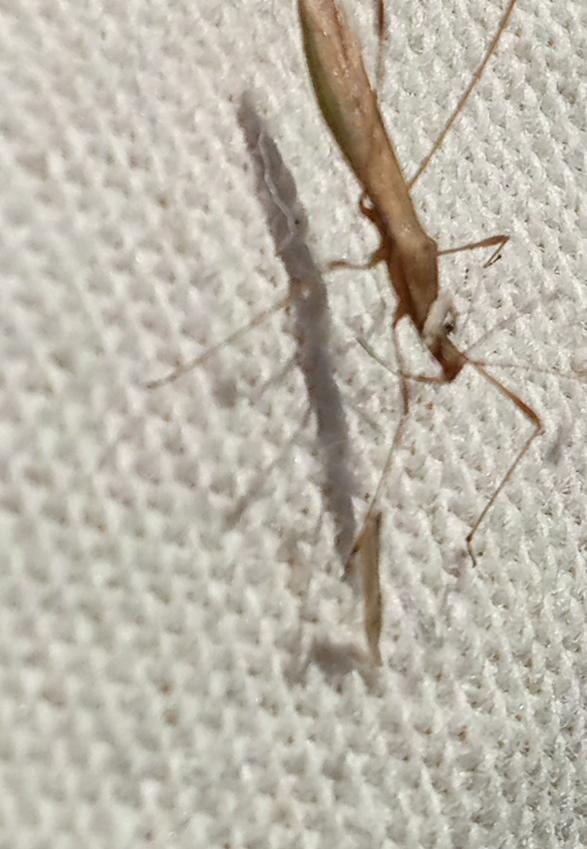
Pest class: predators